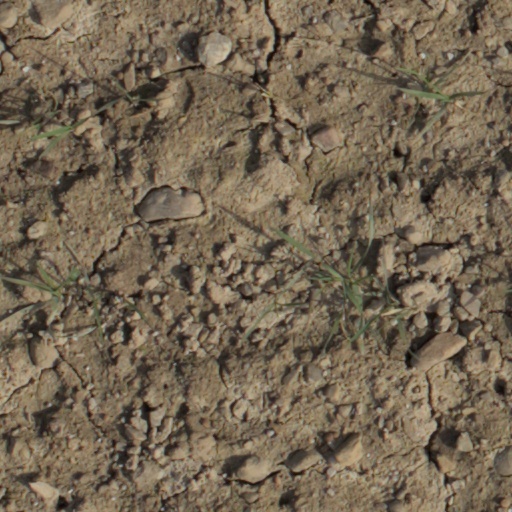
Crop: wheat